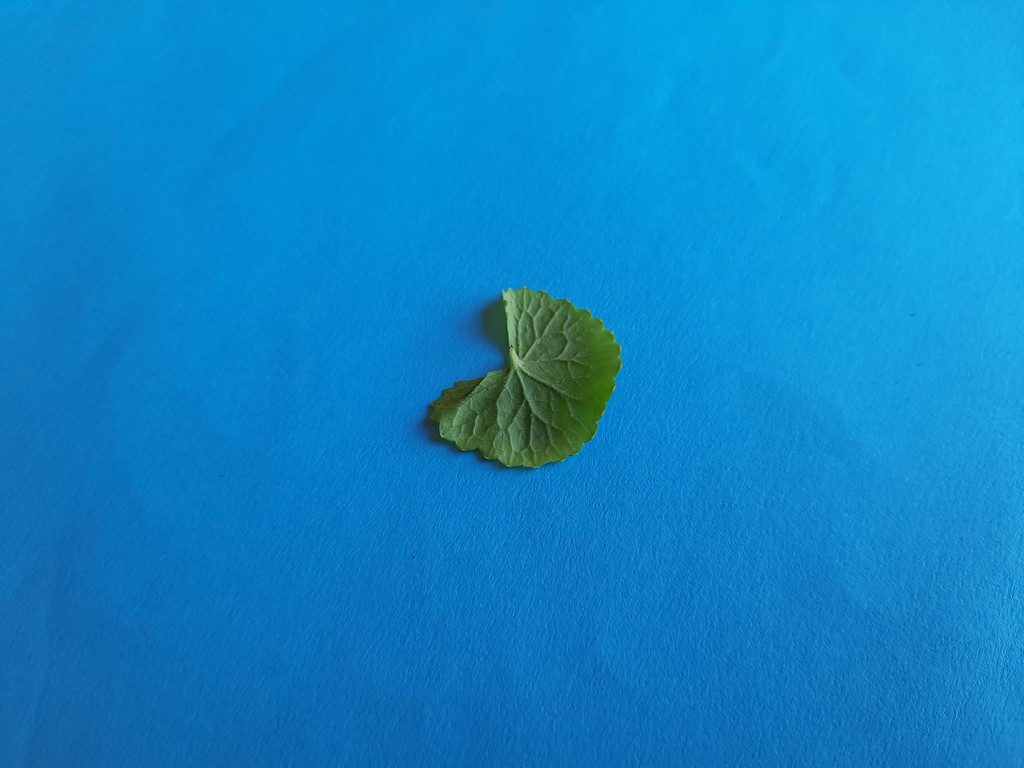
Label: Healthy